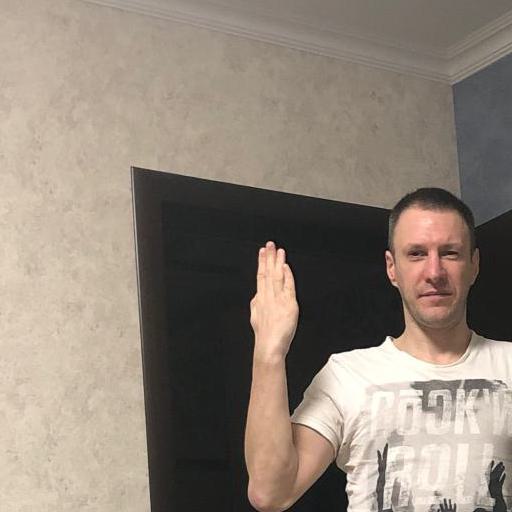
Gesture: stop_inverted